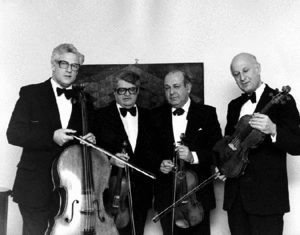
4 janvier : la Sonate pour piano nᵒ 1 d'André Jolivet, créée par Yvette Grimaud.